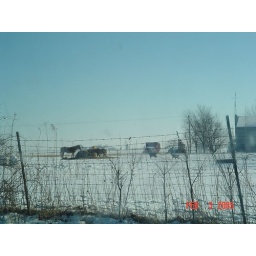
Snowy field with horses in Lovington, Illinois